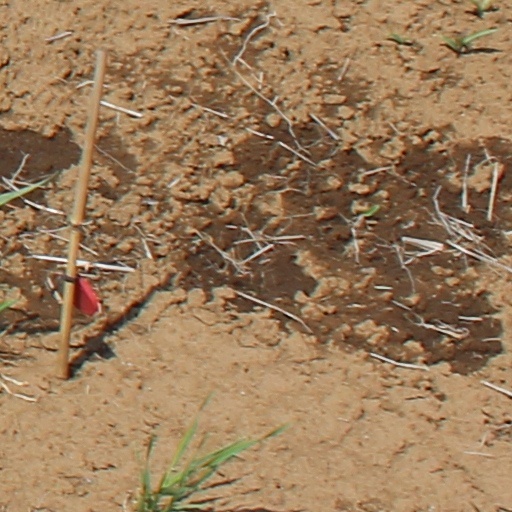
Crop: wheat